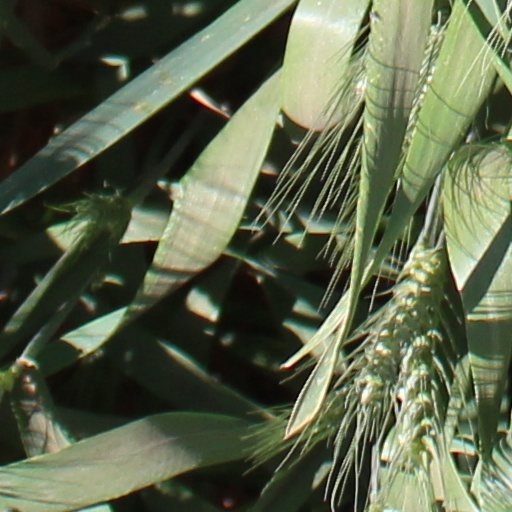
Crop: wheat